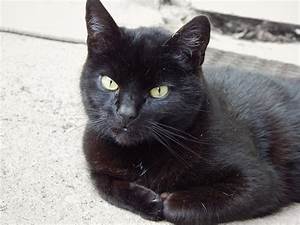
Label: gatto